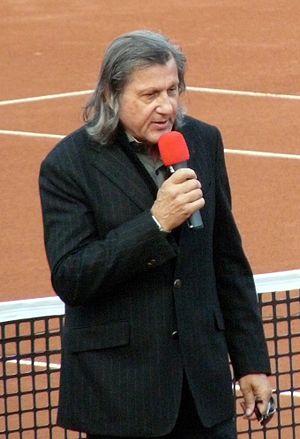
Le sport en Roumanie est un des loisirs du pays. Le plus populaire est le football. Le nombre des pratiquants et de spectateurs est particulièrement élevé.
Ilie Năstase, né le 19 juillet 1946 à Bucarest, est un ancien joueur de tennis professionnel roumain.
Le CSA Steaua Bucuresti est un club omnisports roumain, situé à Bucarest, qui dépend du ministère de la Défense roumain.